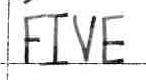
Label: five